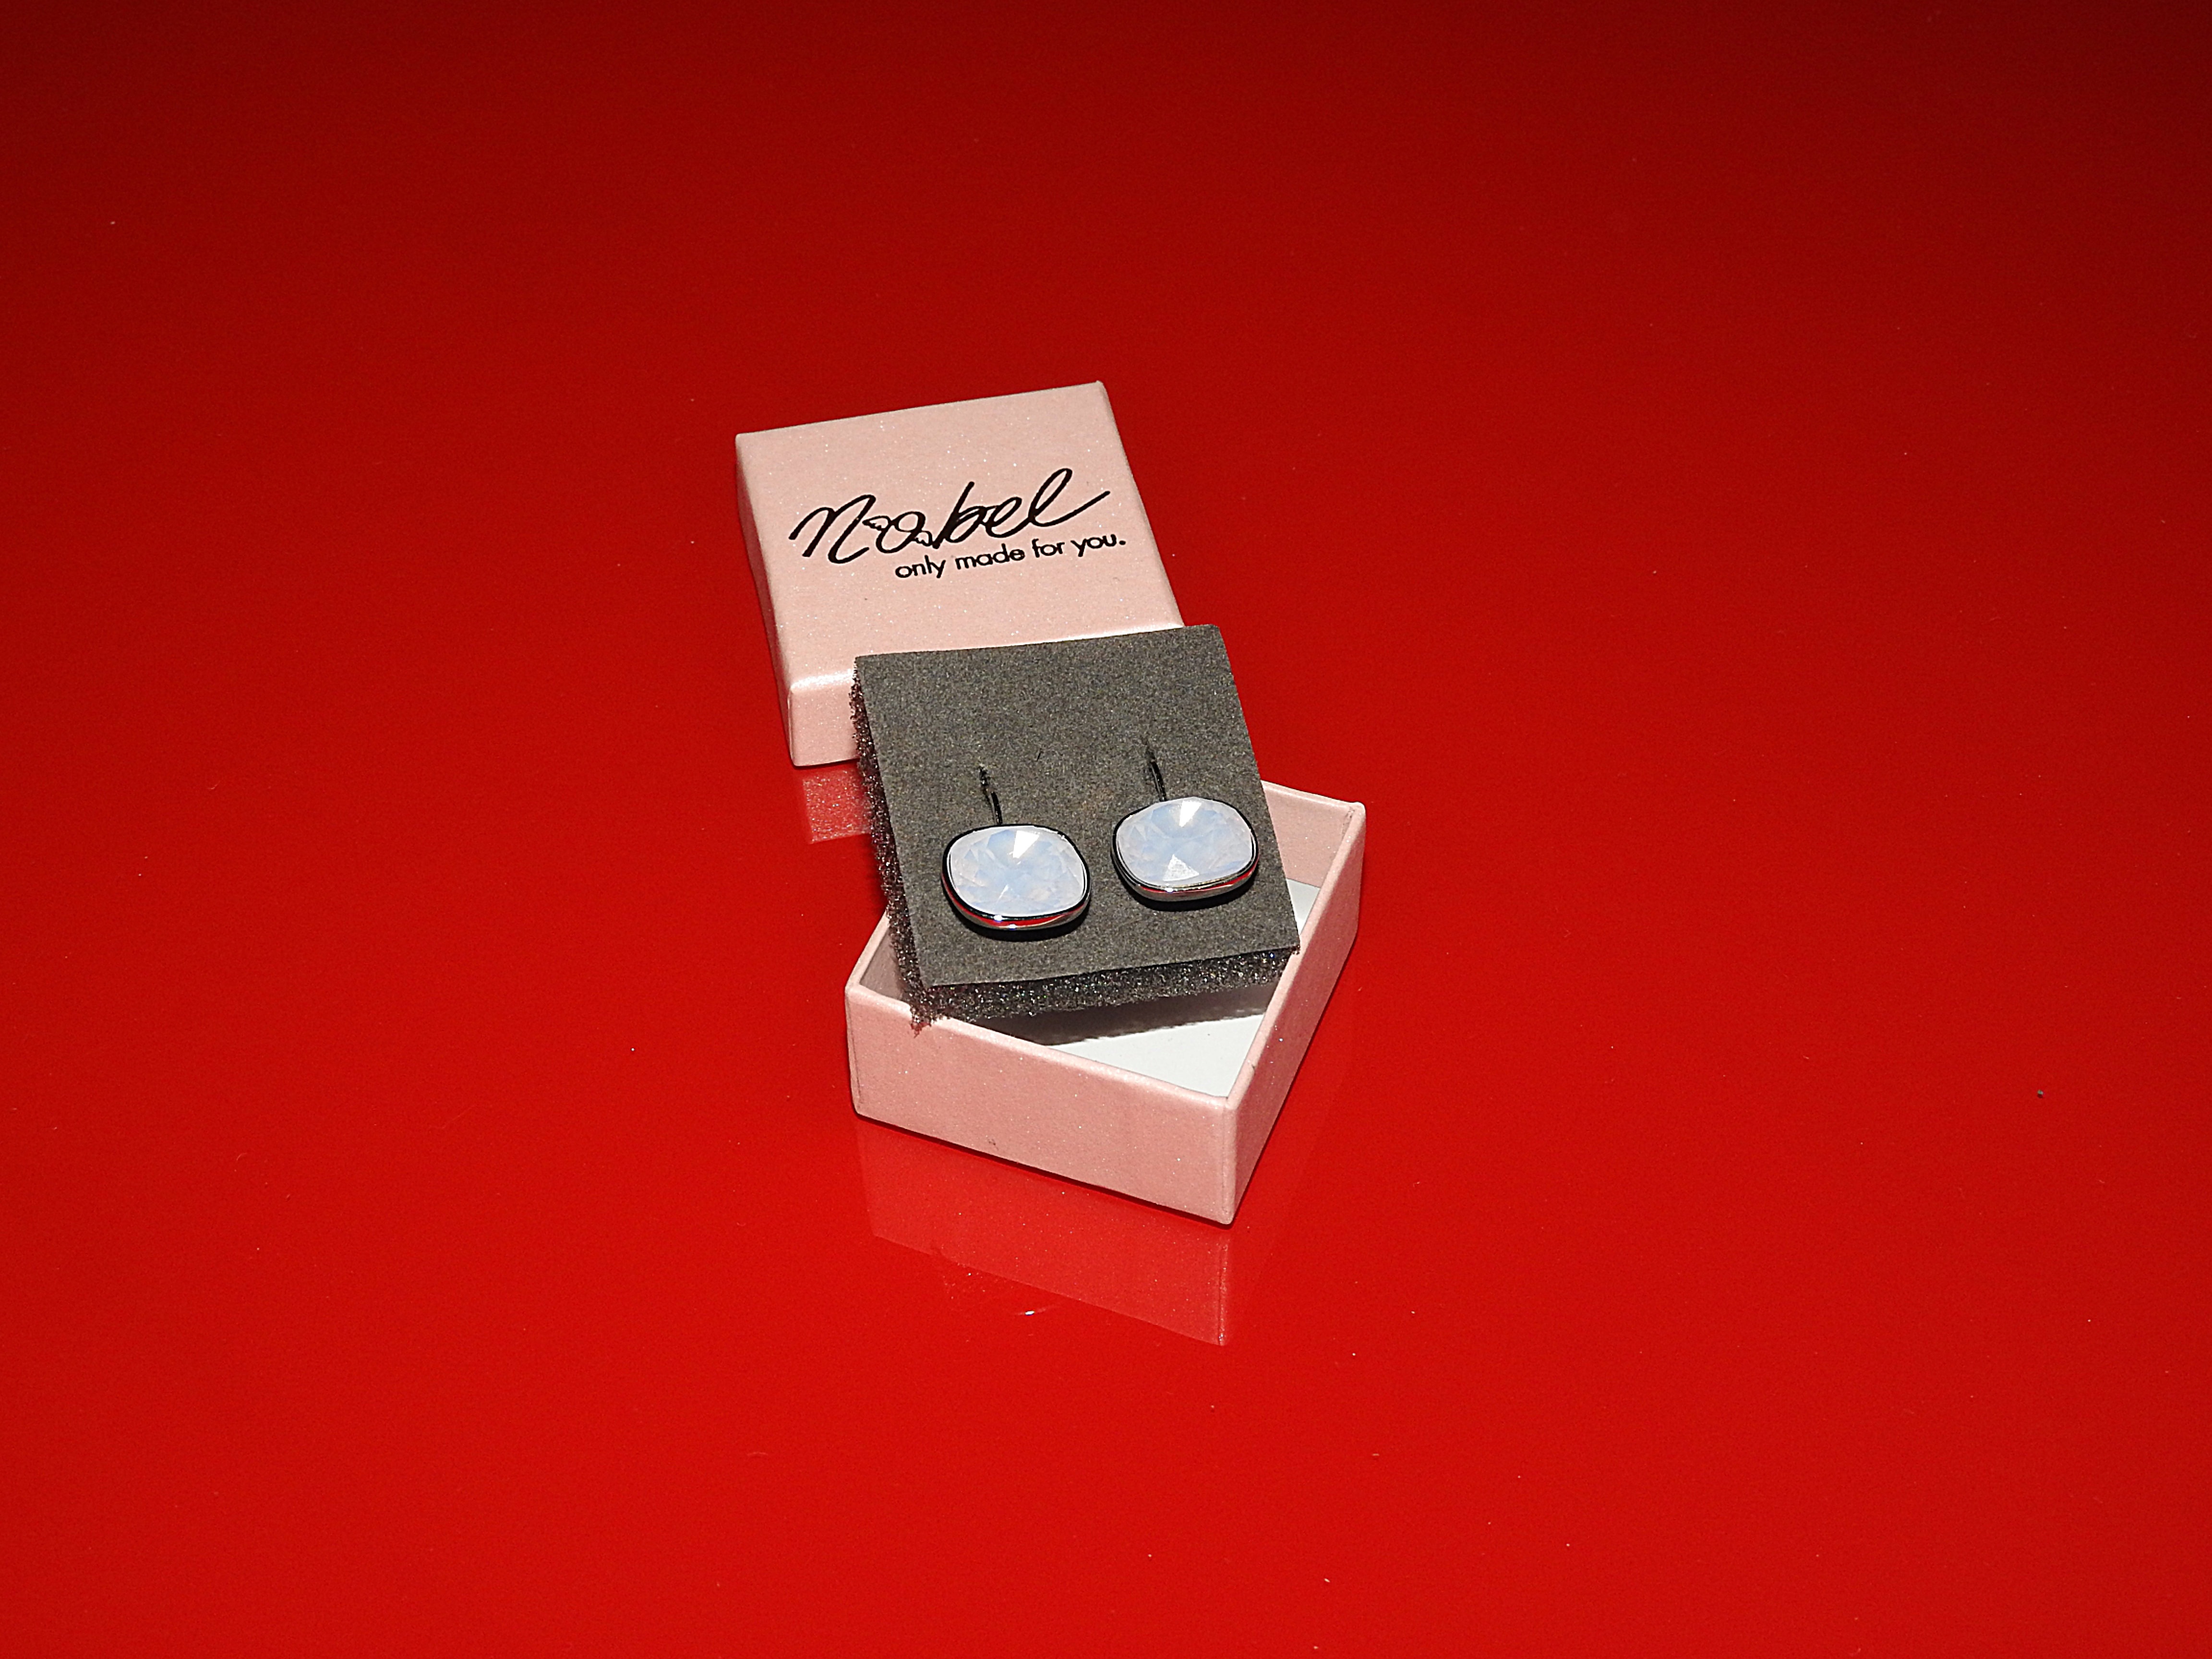
red, brand, jewellery, earrings, organ, rosenopal